Park Avenue Logger

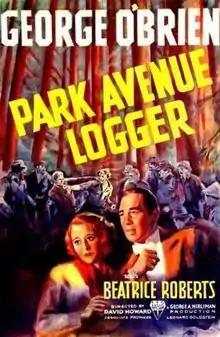
Theatrical release poster

Park Avenue Logger is a 1937 American lumberjack Western film directed by David Howard. The film is also known as Millionaire Playboy in the United Kingdom and Tall Timber (American reissue title). It is based on the short story of the same name by Bruce Hutchison that appeared in the 30 November 1935 issue of the Saturday Evening Post.